Young Tiger (film)

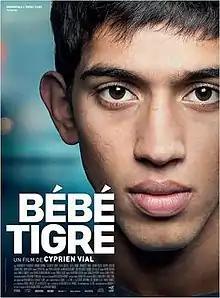
Film poster

Young Tiger (French title: Bébé Tigre) is a 2014 French drama film directed by Cyprien Vial and starring Harmandeep Palminder.